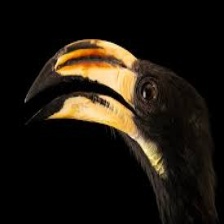
Species: AFRICAN PIED HORNBILL
Scientific name: TOCKUS FASCIATUS
ImageNet parent category: hornbill